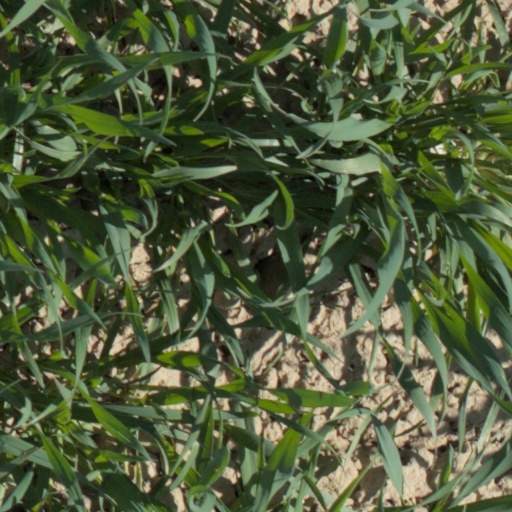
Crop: wheat